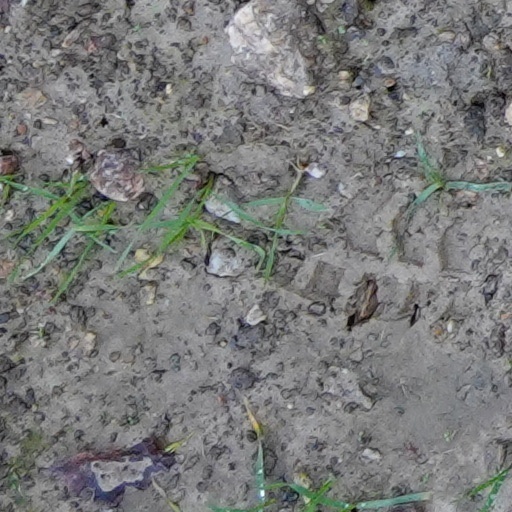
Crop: wheat